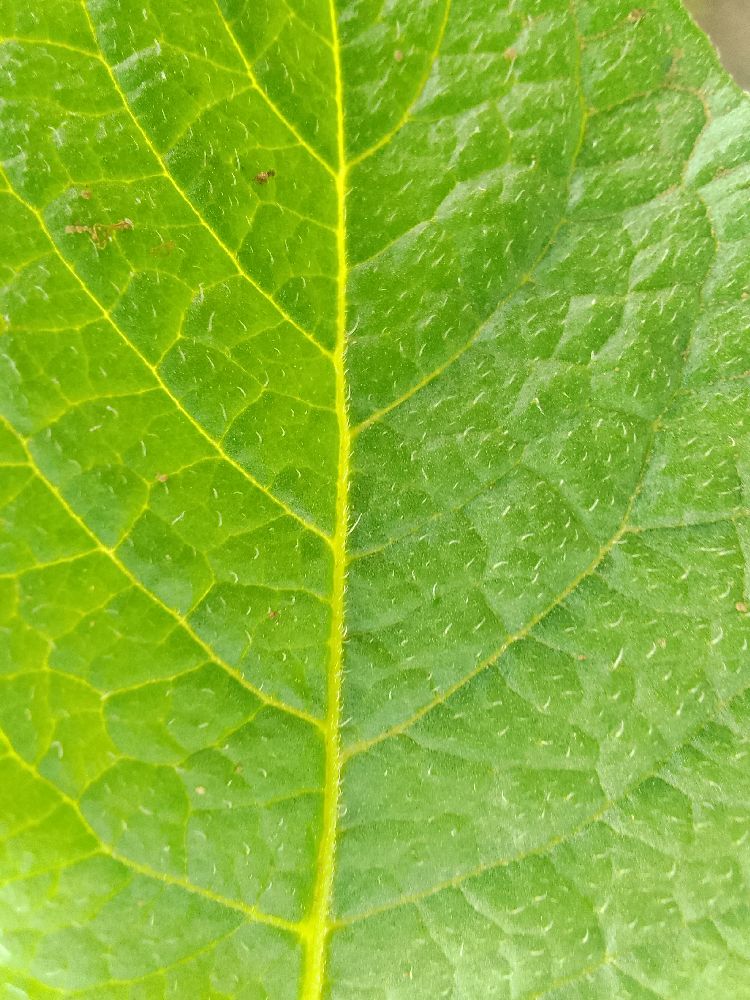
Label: Healthy